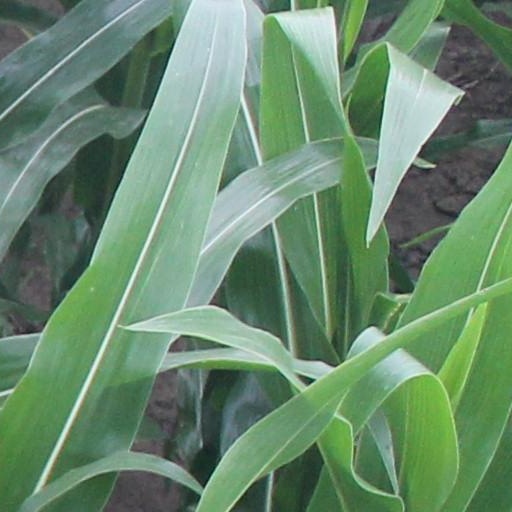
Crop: maize; corn